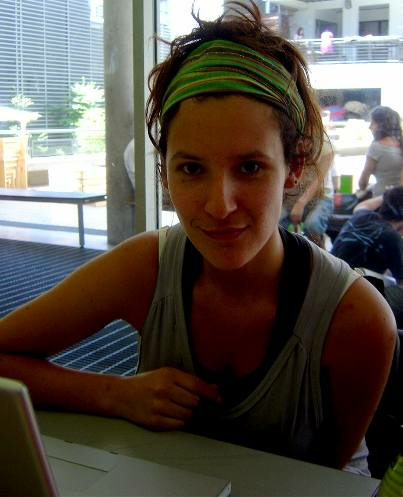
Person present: Yes